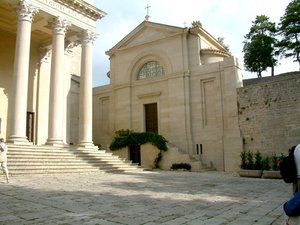
San Marino (by) / Attraktioner
Basilica de San Marino og Chiesetta di San Pietro
San Marino er hovedstad i republikken San Marino. Byen har 4.040 indbyggere og er landets tredjestørste by. Byen ligger strategisk placeret på vestskråningen af San Marinos højeste bjerg Monte Titano.